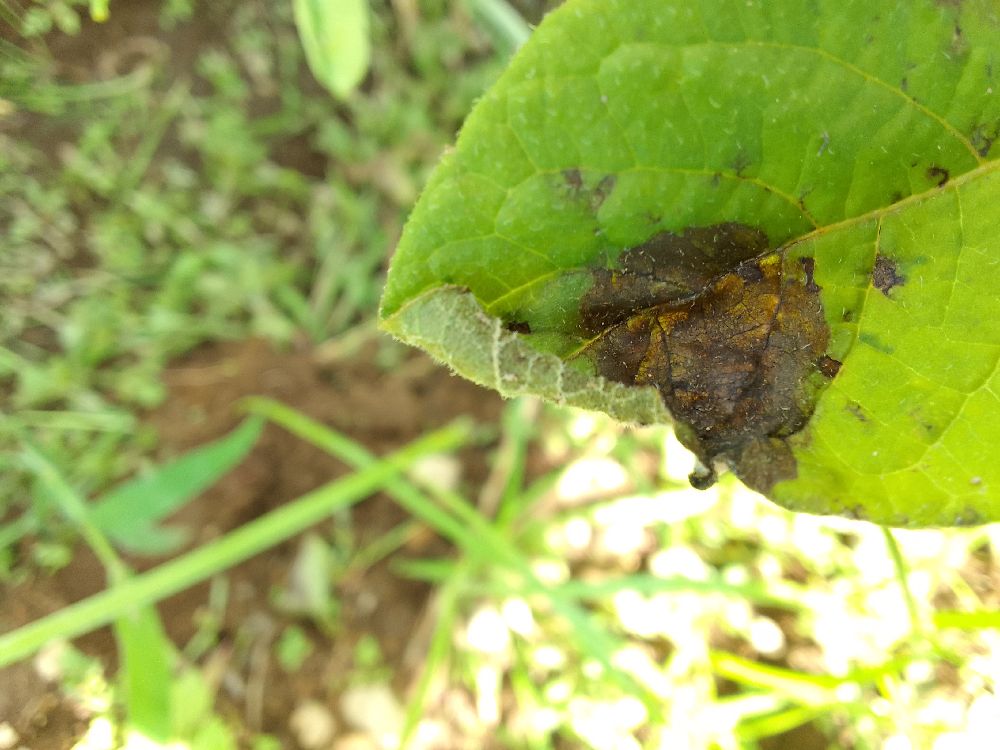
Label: Late blight